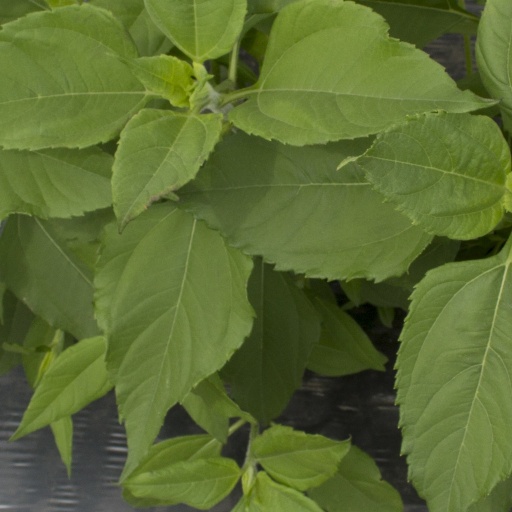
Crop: Jerusalem artichoke